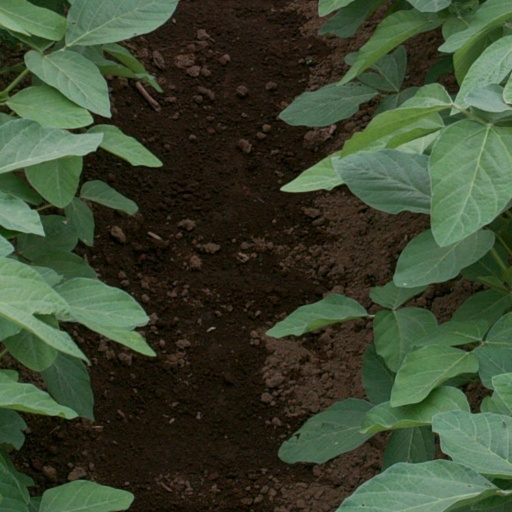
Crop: soybean